Venetian rule in the Ionian Islands

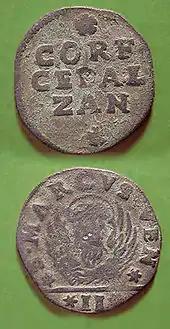
Two- coin minted in the Ionian Islands

Napoleon Bonaparte declared war against Venice on 3 May 1797. The signing of the Treaty of Campo Formio, on 17 October 1797, marked the dissolution of the Republic of Venice and the sharing of its territories between France and Austria. The lands of the "" up to the River Adige, the city itself and the possessions of the Balkan peninsula of Istria and Dalmatia were yielded to Austria. The Ionian Islands, part of Venetian maritime territories, were ceded to France. Napoleon organized the islands into three departments: , , and . The first included the islands of Corfu and Paxos, as well as the former Venetian settlements of Butrint and Parga situated in Epirus. The second department was formed by the islands of Cephalonia, Ithaca and Lefkada and the cities of Preveza and Vonitsa, whereas Zante and Cerigo were part of the third department. The French rule, however, did not last as Russia allied with the Ottoman Empire in September 1798 and in 1799 a Russo-Ottoman naval expedition captured the islands. With the signing of a treaty between Russia and the Porte on 21 March 1800, an independent island republic under the protection of both the empires was established. The name of the new state was agreed to be the ""Septinsular Republic"" and included all the territories of the three former French departments except for the continental possessions of Parga, Preveza, Vonitsa and Butrint. With the Treaty of Tilsit in 1807, the seven islands were given back to France by Russia. In October 1809, the United Kingdom took possession of all the islands with the exception of Corfu and Paxos, which was only surrendered in 1814. In 1815, the Ionian Islands became a British protectorate under the name United States of the Ionian Islands.